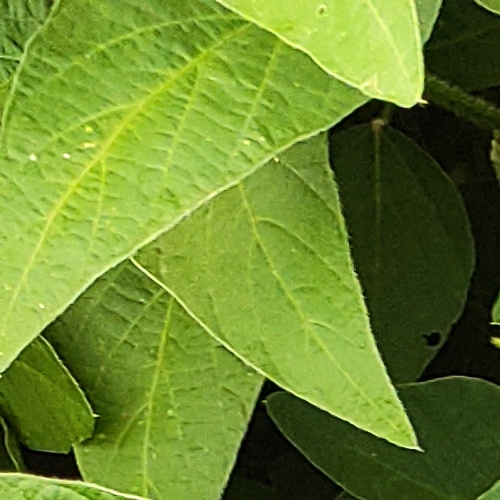
Label: Diabrotica_speciosa